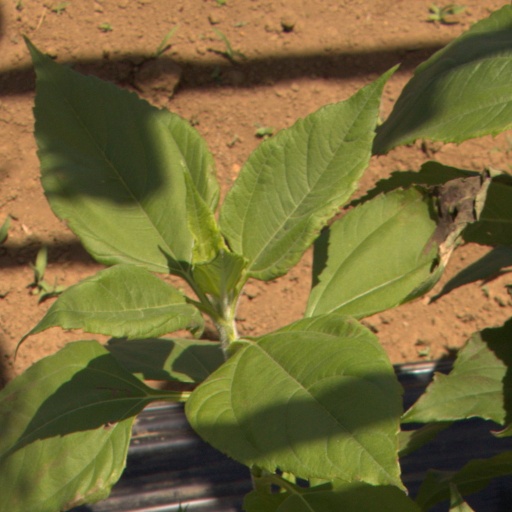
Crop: Jerusalem artichoke